Colaphellus bowringi

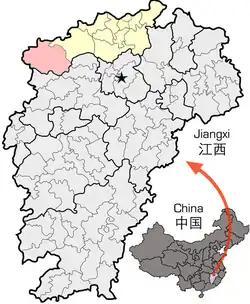
Habitat of "Colaphellus bowringi" in southeastern China.

"Colaphellus bowringi" is found across China and several other Asian countries. It is known to be present in mountainous regions, particularly in the southeastern parts of China, including Jiangxi province. The species has been documented in various specific locations within the province, including Xiushui County. A population of "C. bowringi" has also been found in Shenyang, a city in the northeastern Chinese province Liaoning.